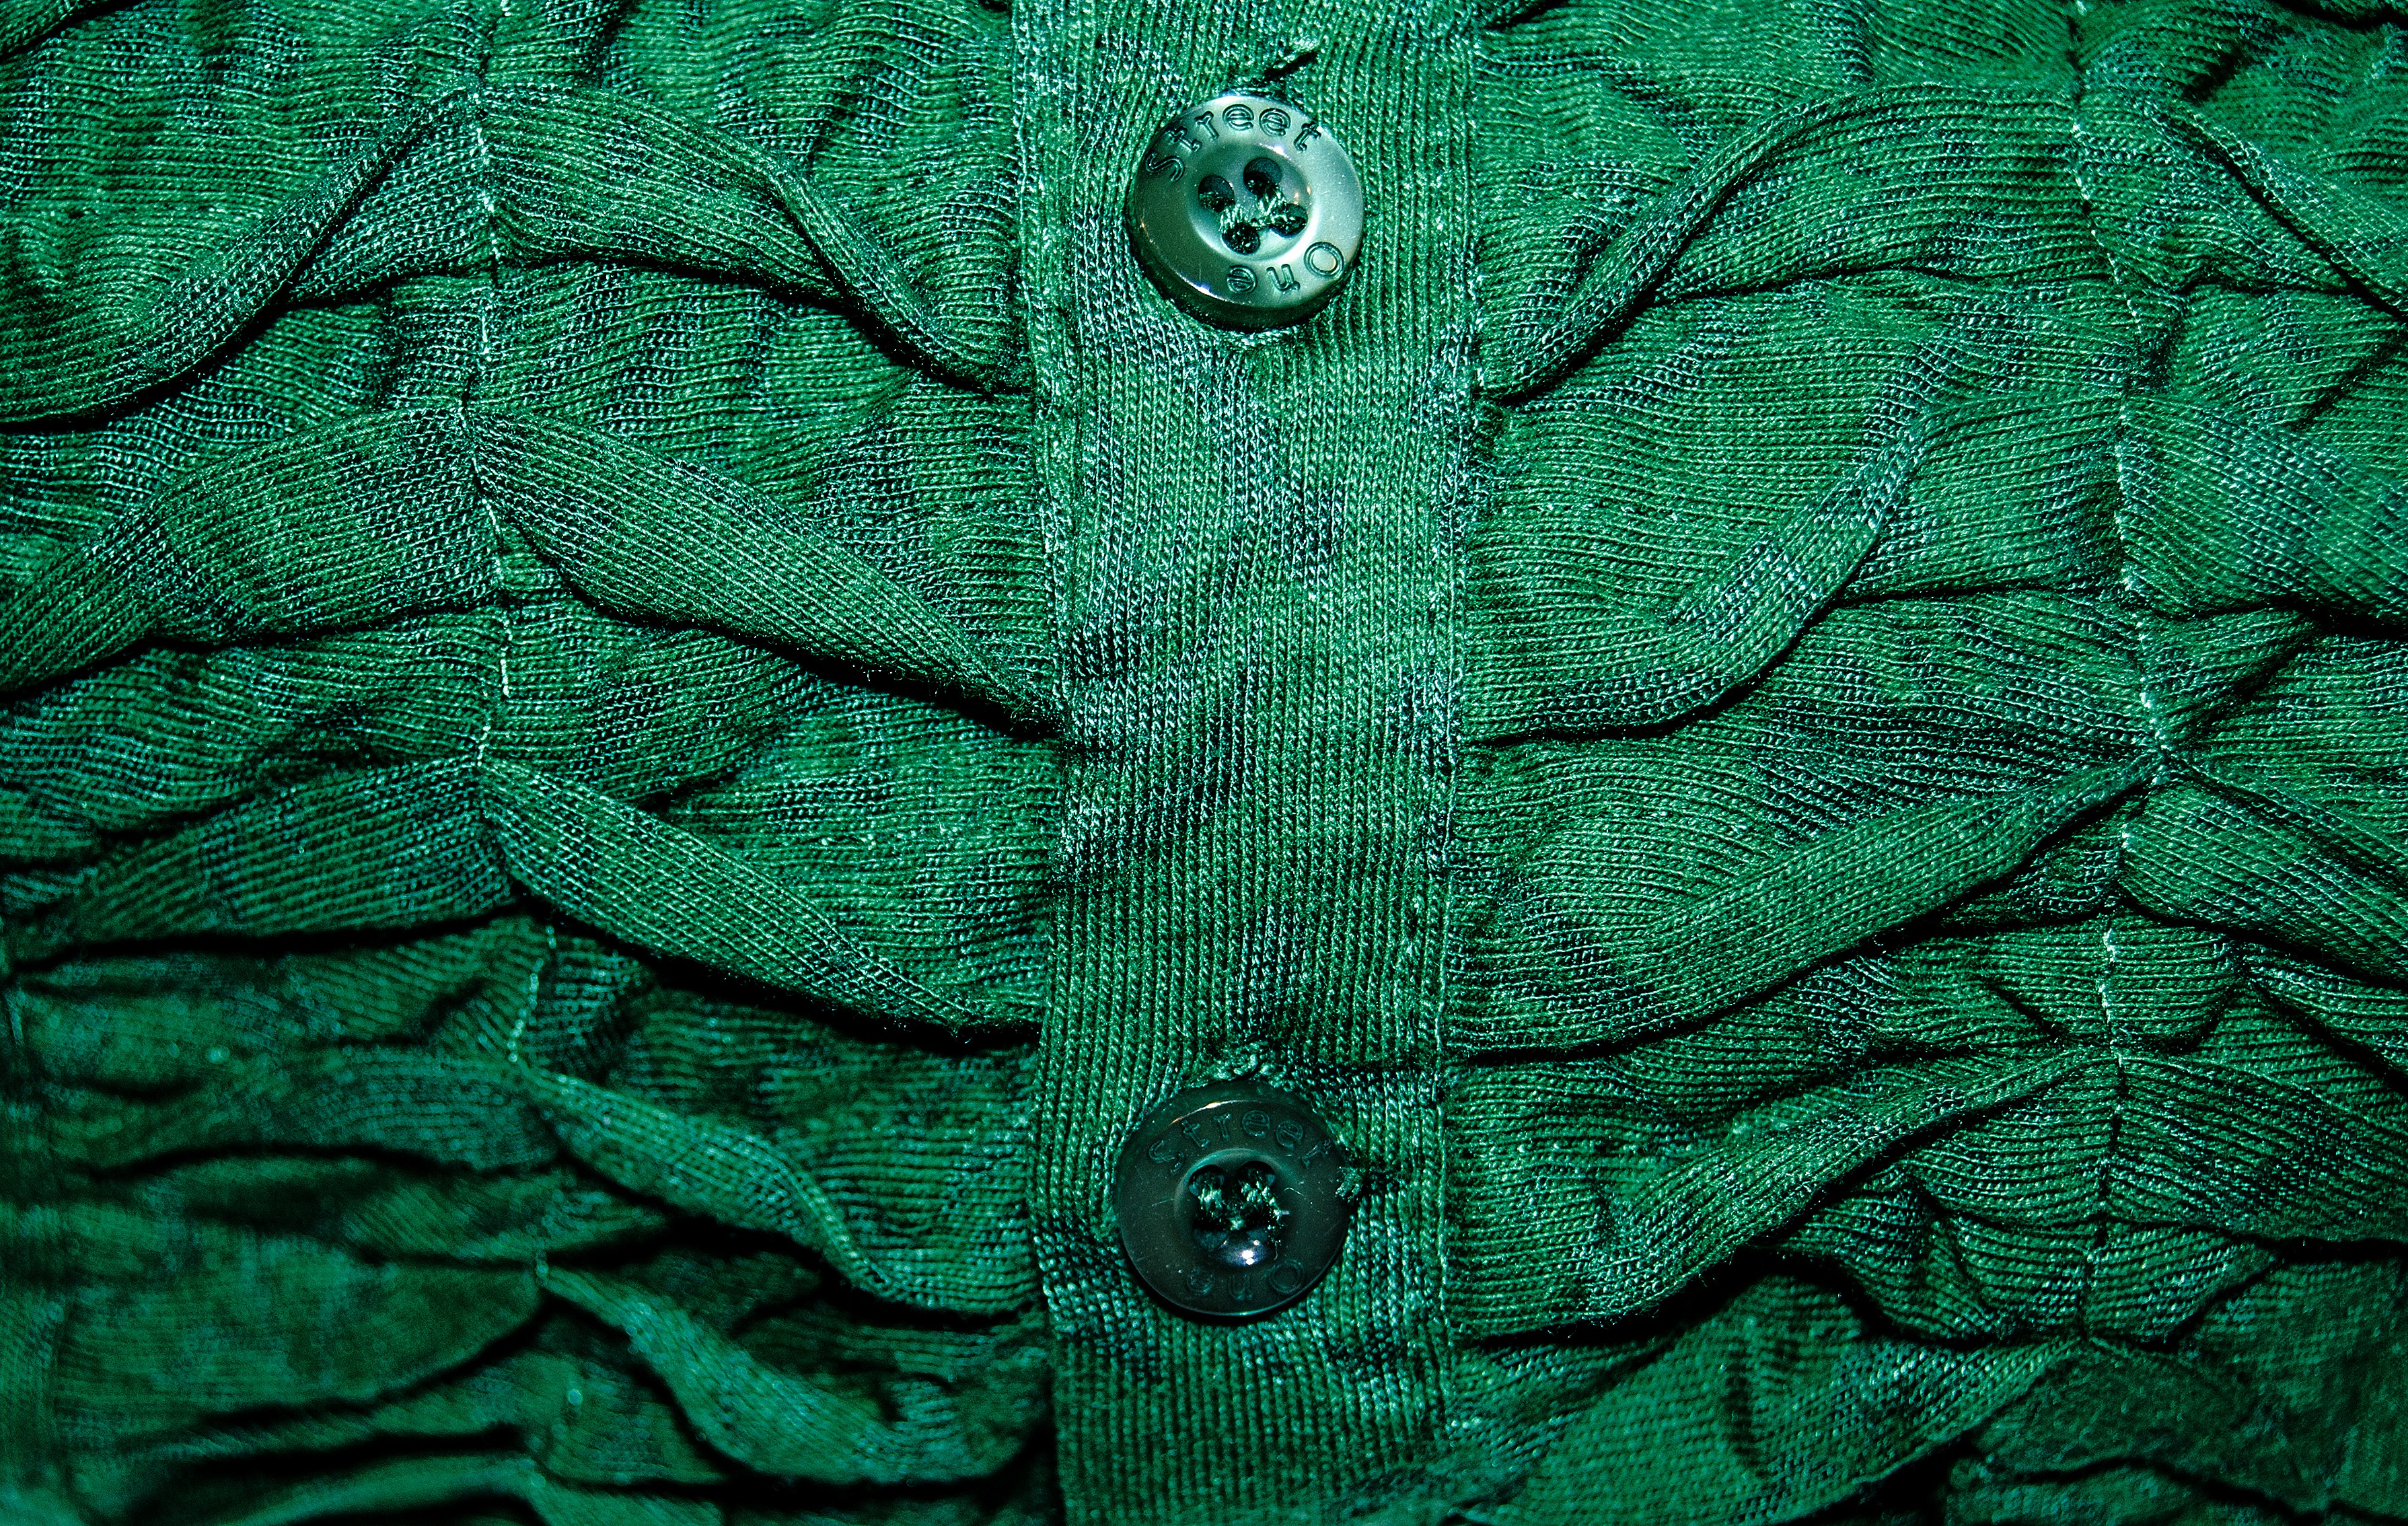
plant, texture, leaf, flower, pattern, green, jungle, fashion, clothing, lady, material, shirt, garment, fabric, textile, symmetry, wardrobe, style, buttons, clothes, top, casual, wear, retail, stylish, blouse, fashionable